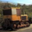
Label: tractor